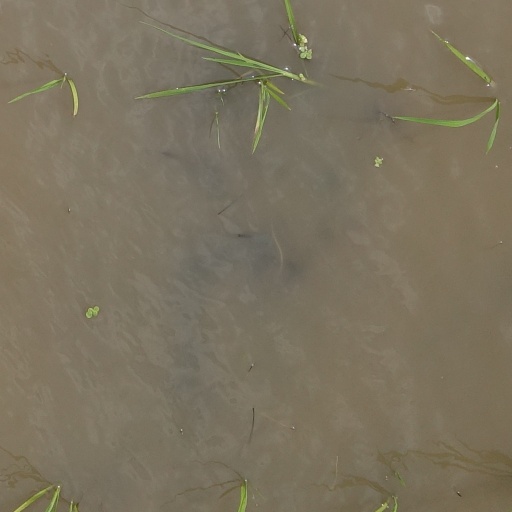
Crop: rice